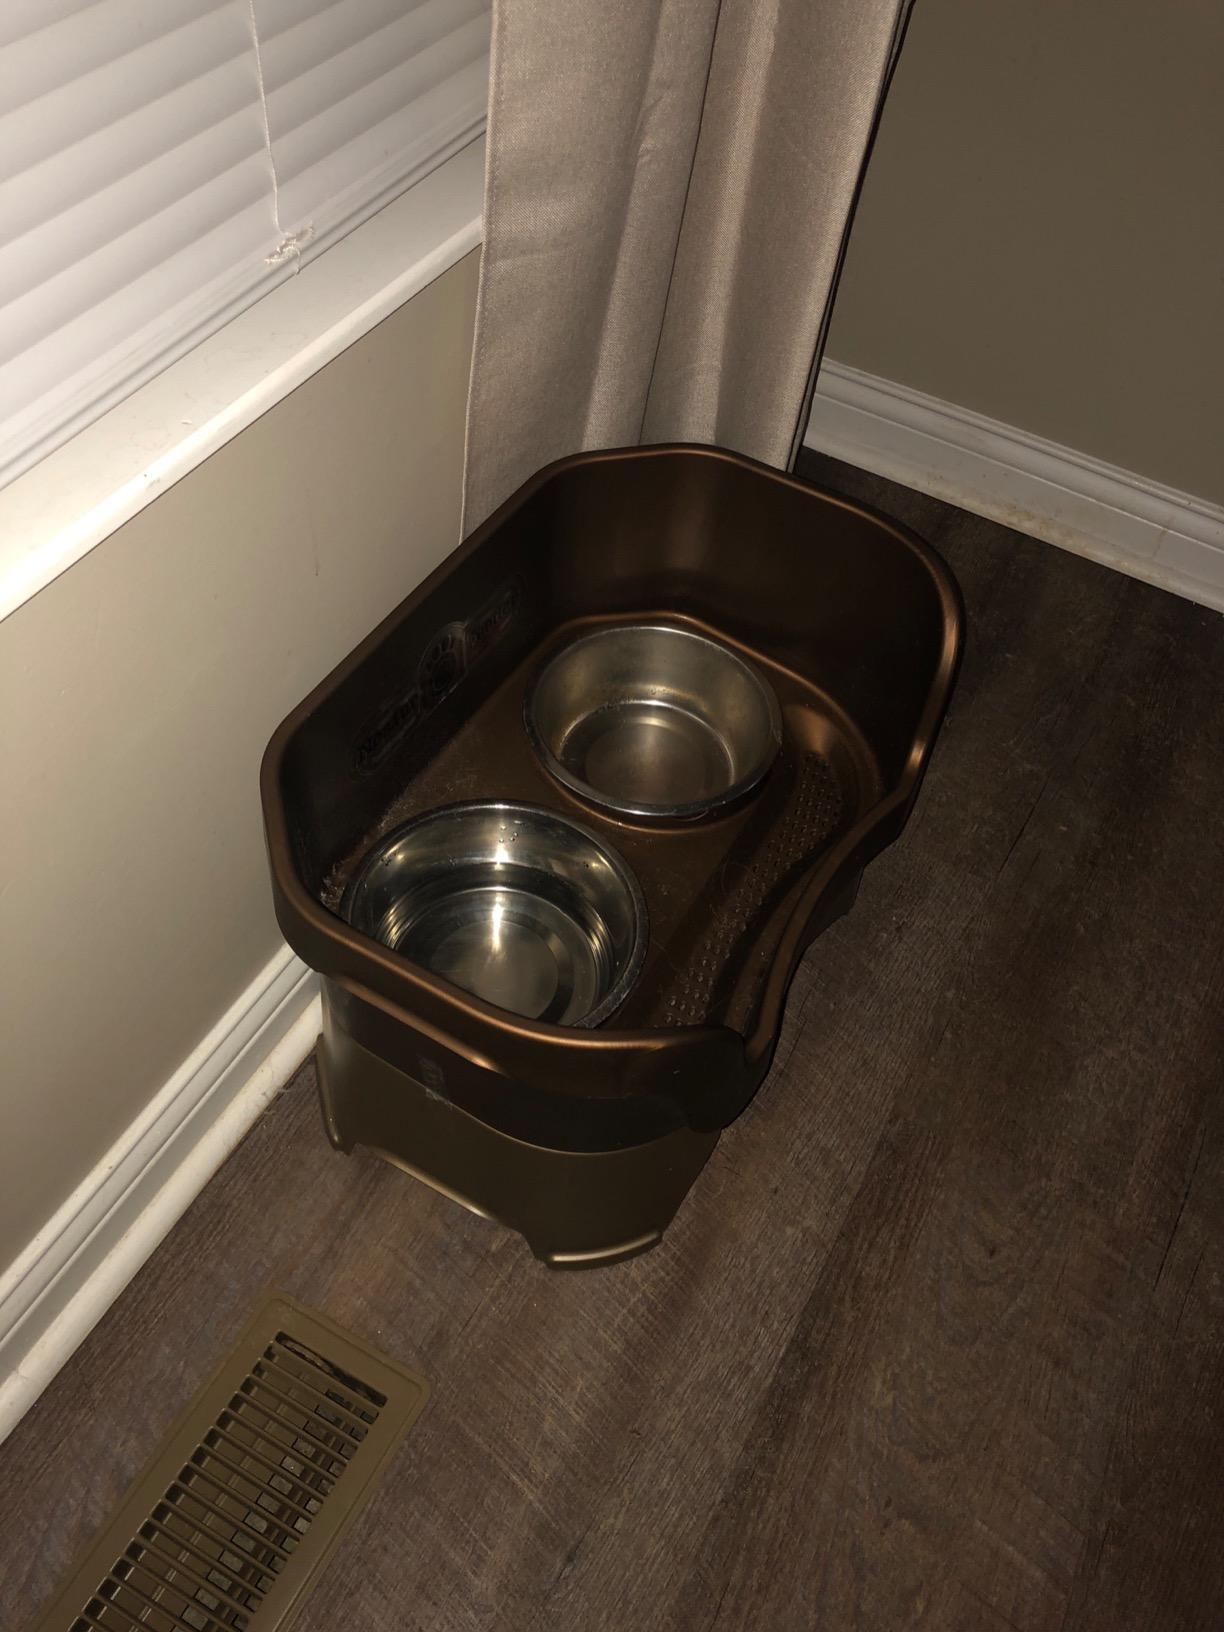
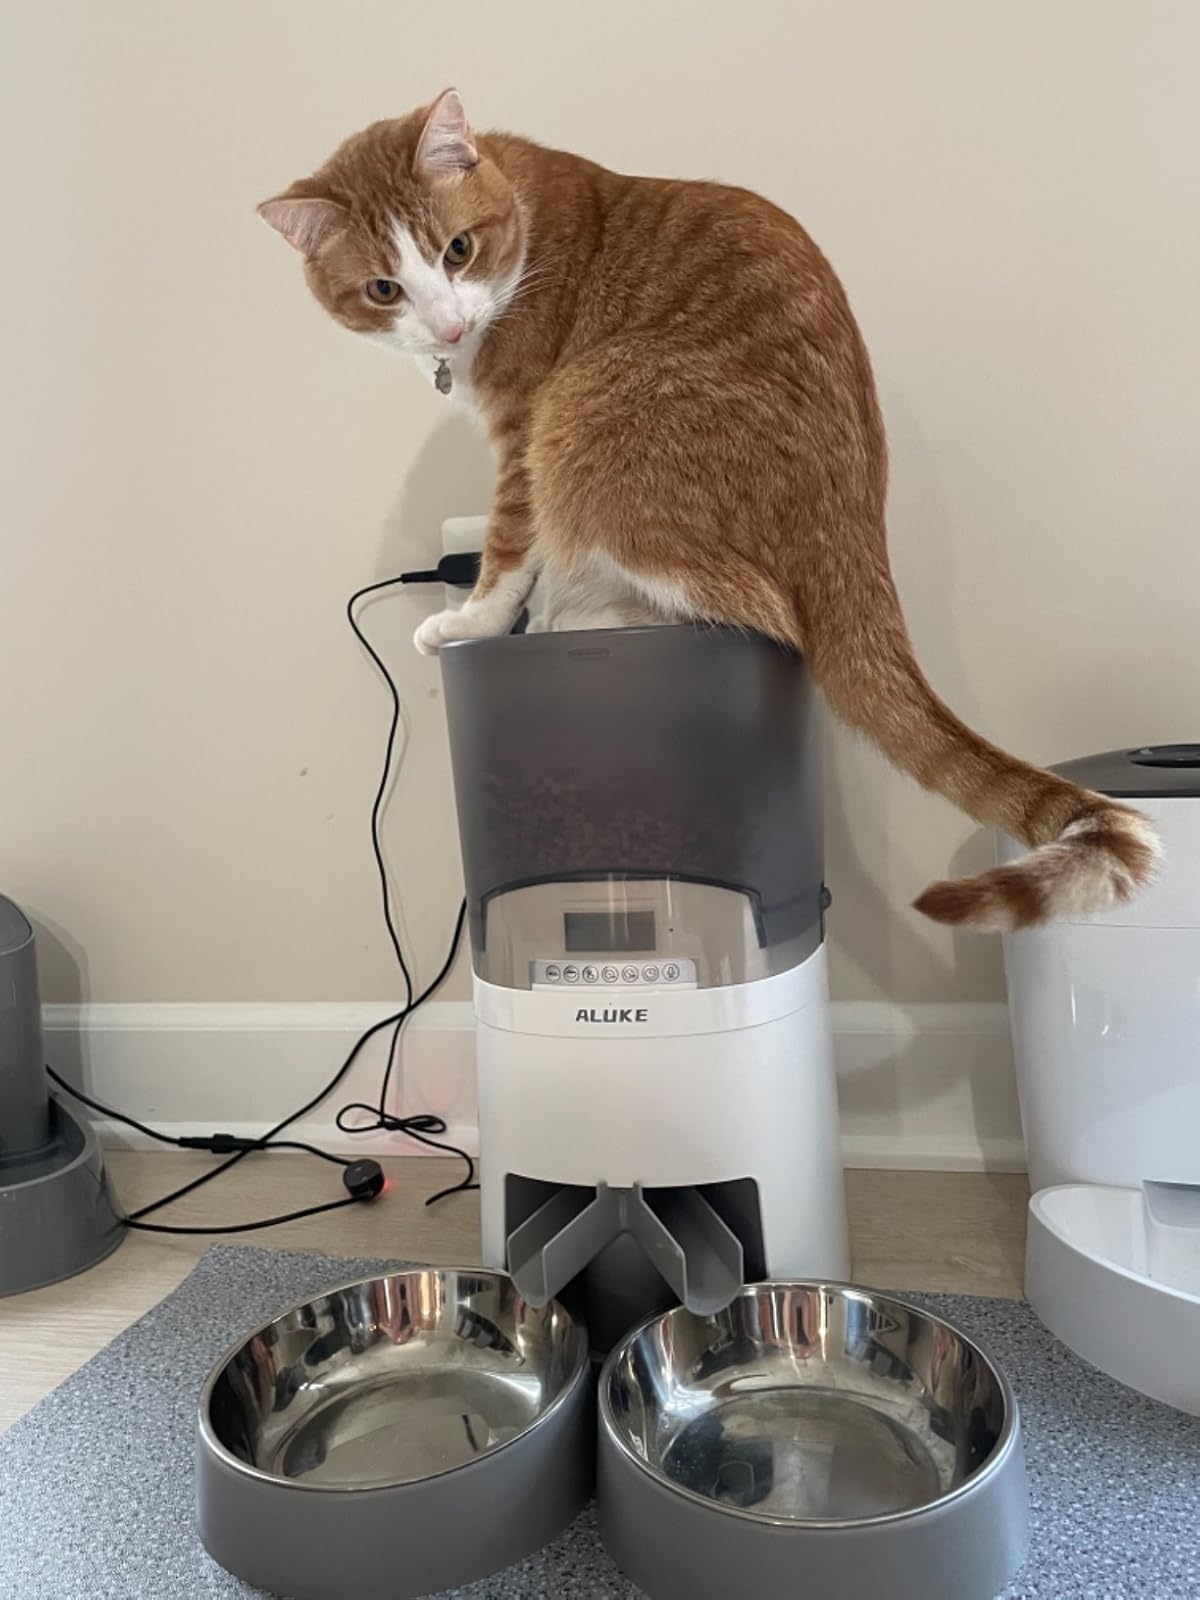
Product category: items_feeder
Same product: no